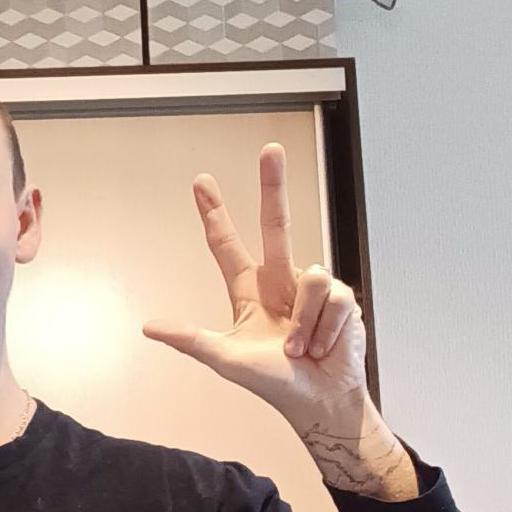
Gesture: three2